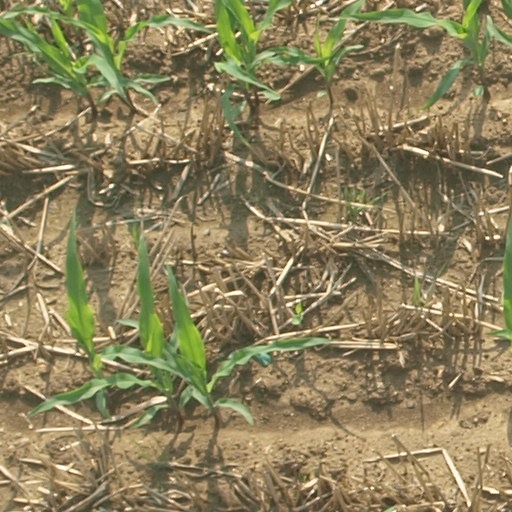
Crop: maize; corn